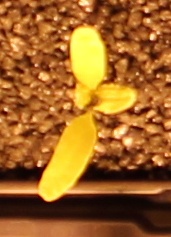
Label: Sugar beet